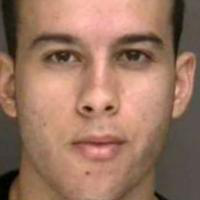
Age group: age 21-30